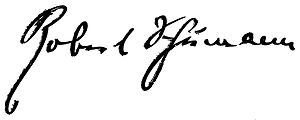
Robert Schumann
Robert Schumann var en tysk pianist, forfatter og komponist.